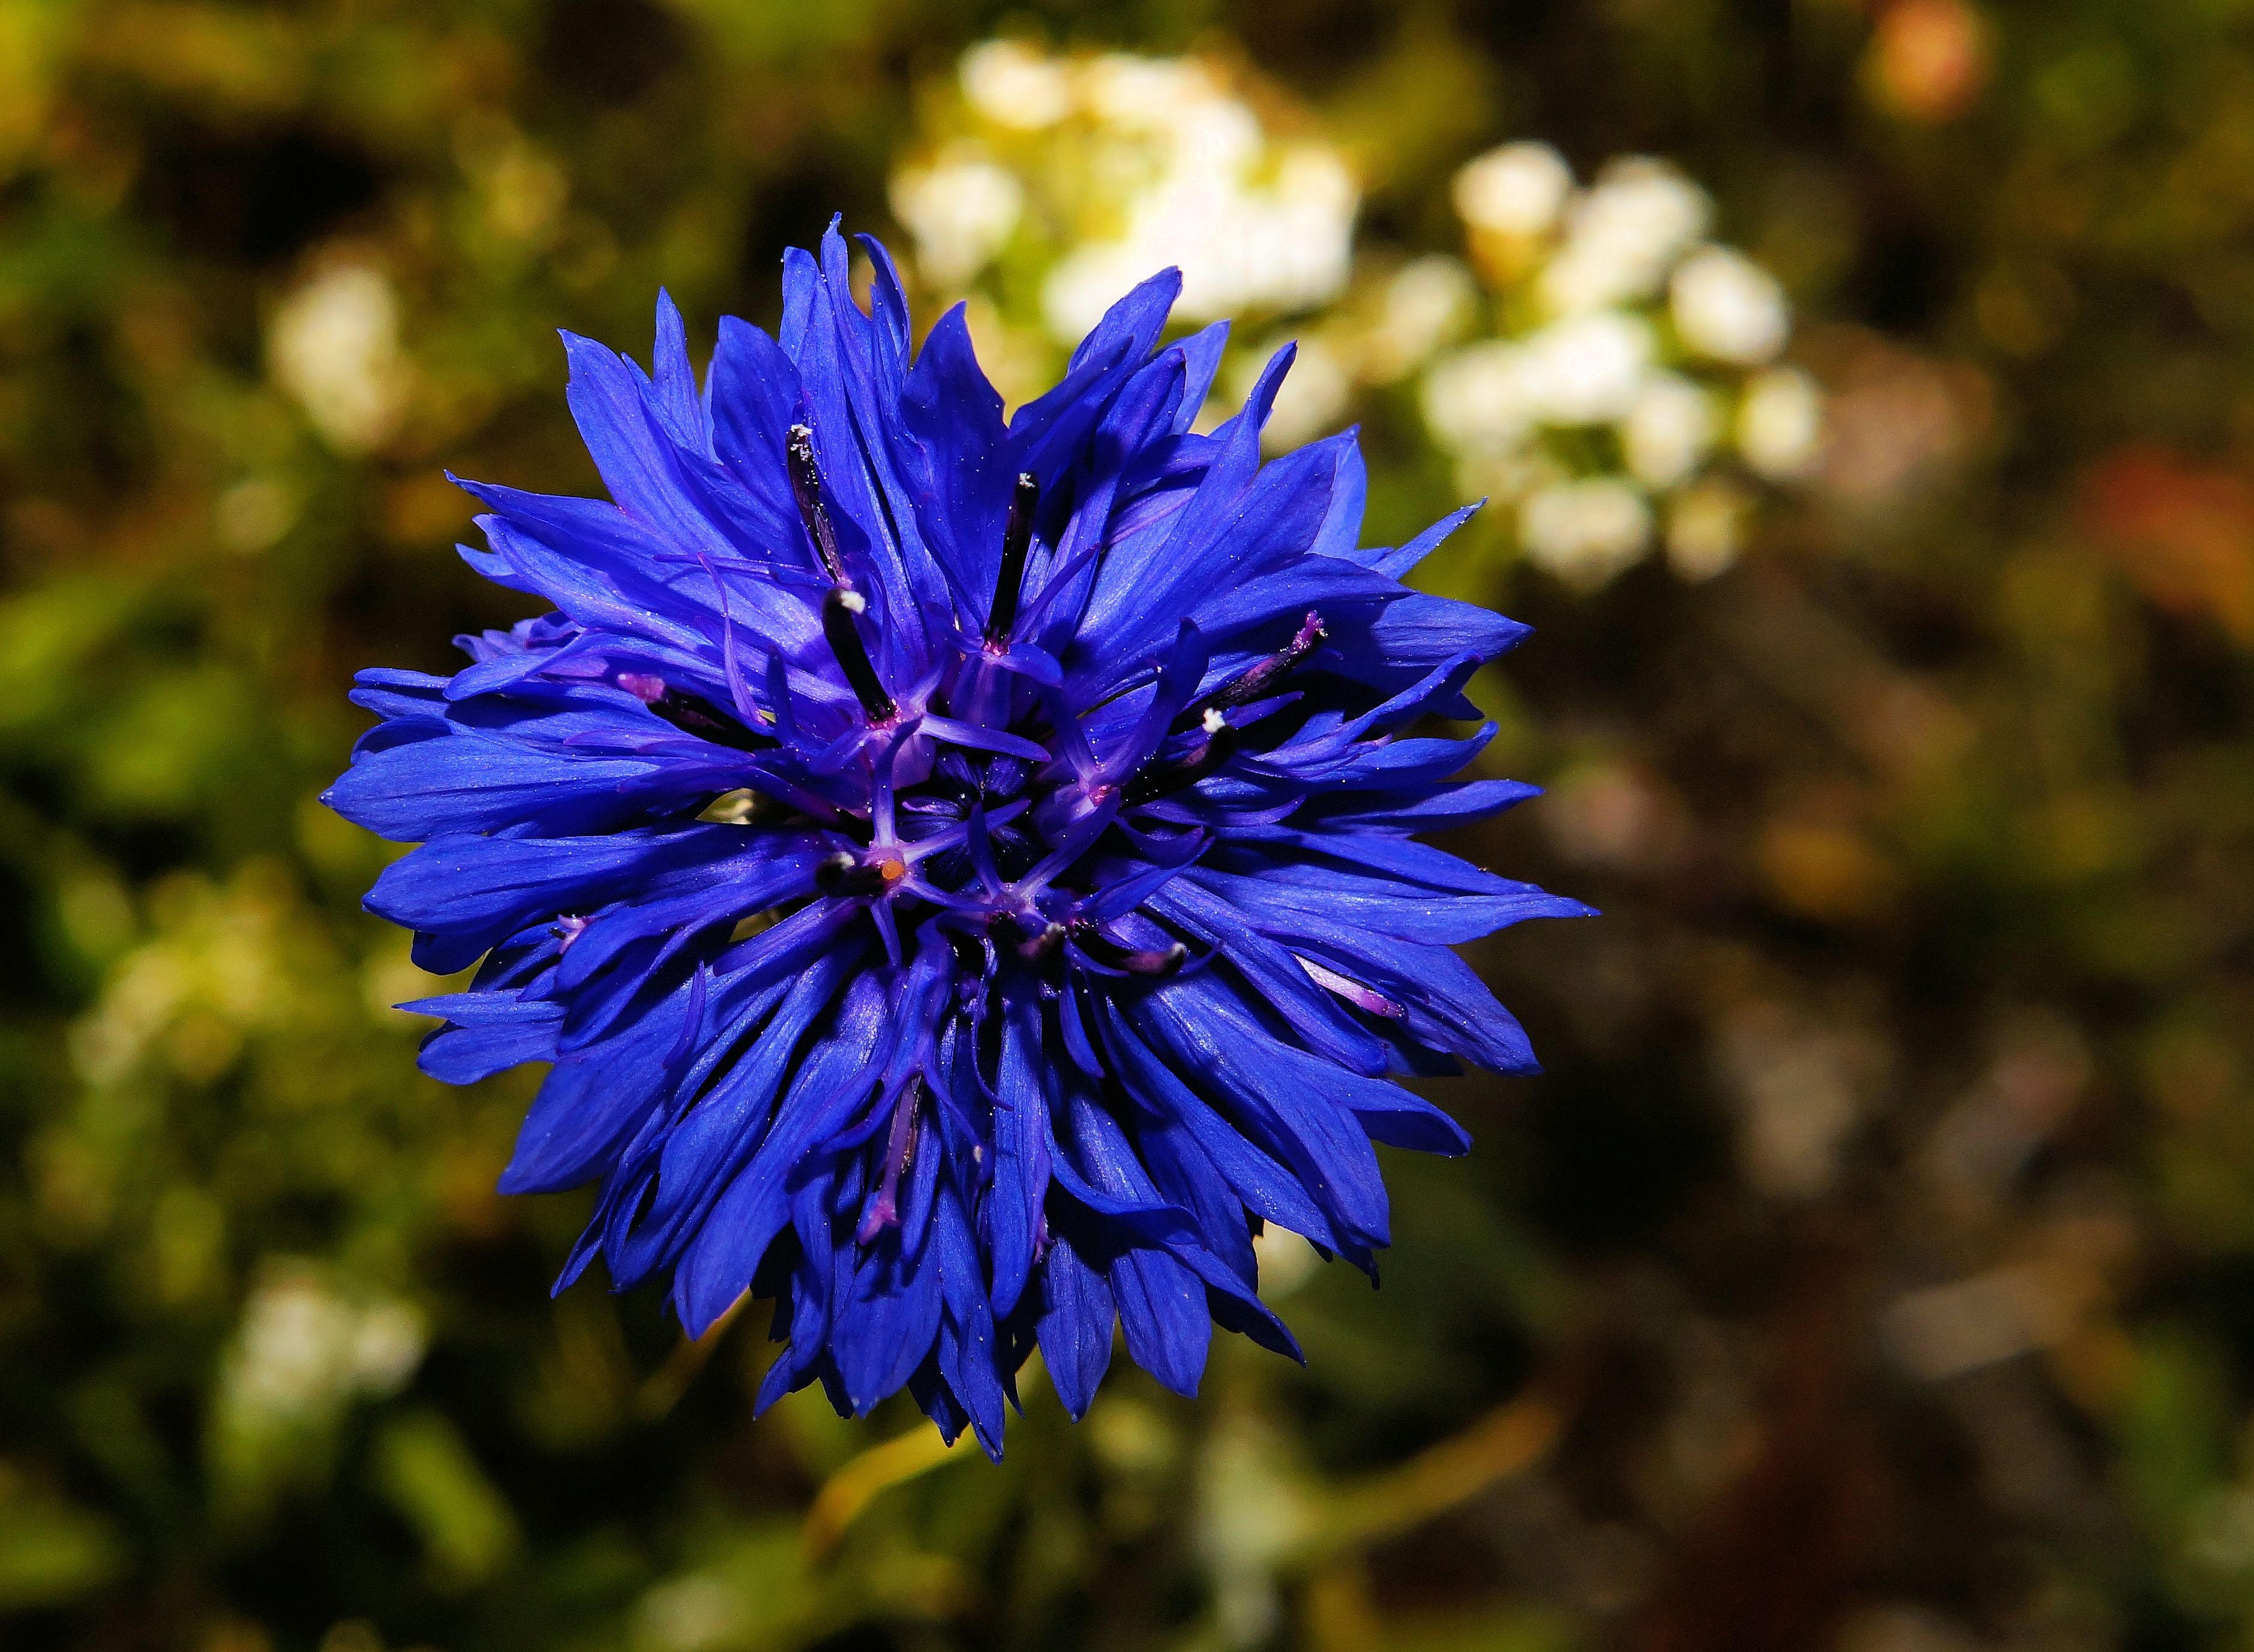
nature, blossom, plant, flower, petal, bloom, herb, produce, botany, blue, flora, wildflower, cornflower, hope, flower garden, macro photography, flowering plant, land plant